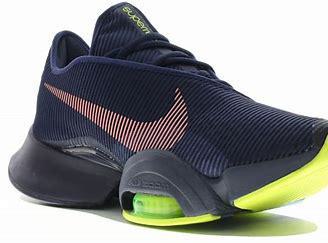
Brand: Nike
Model: Air Zoom Superrep